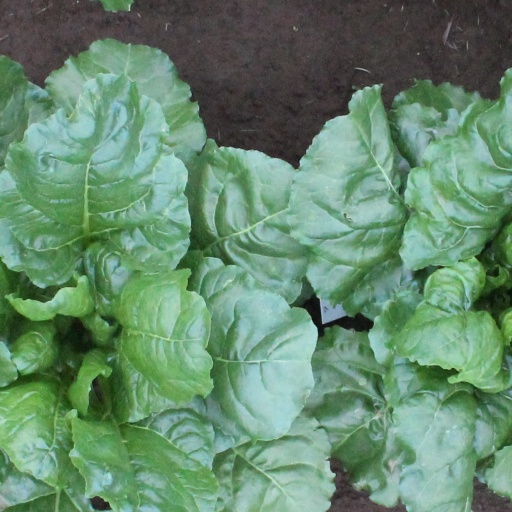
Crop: sugar beet